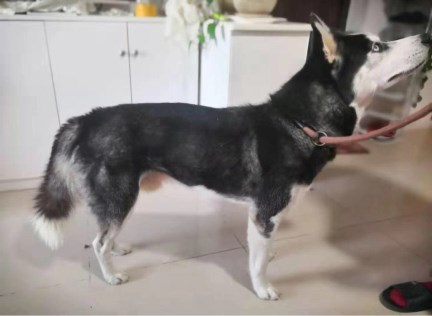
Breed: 1160-n000003-Siberian_husky